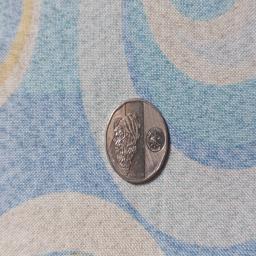
Label: 10_New_Back